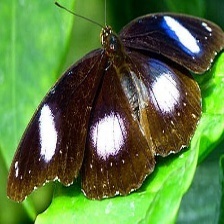
Species: GREAT EGGFLY